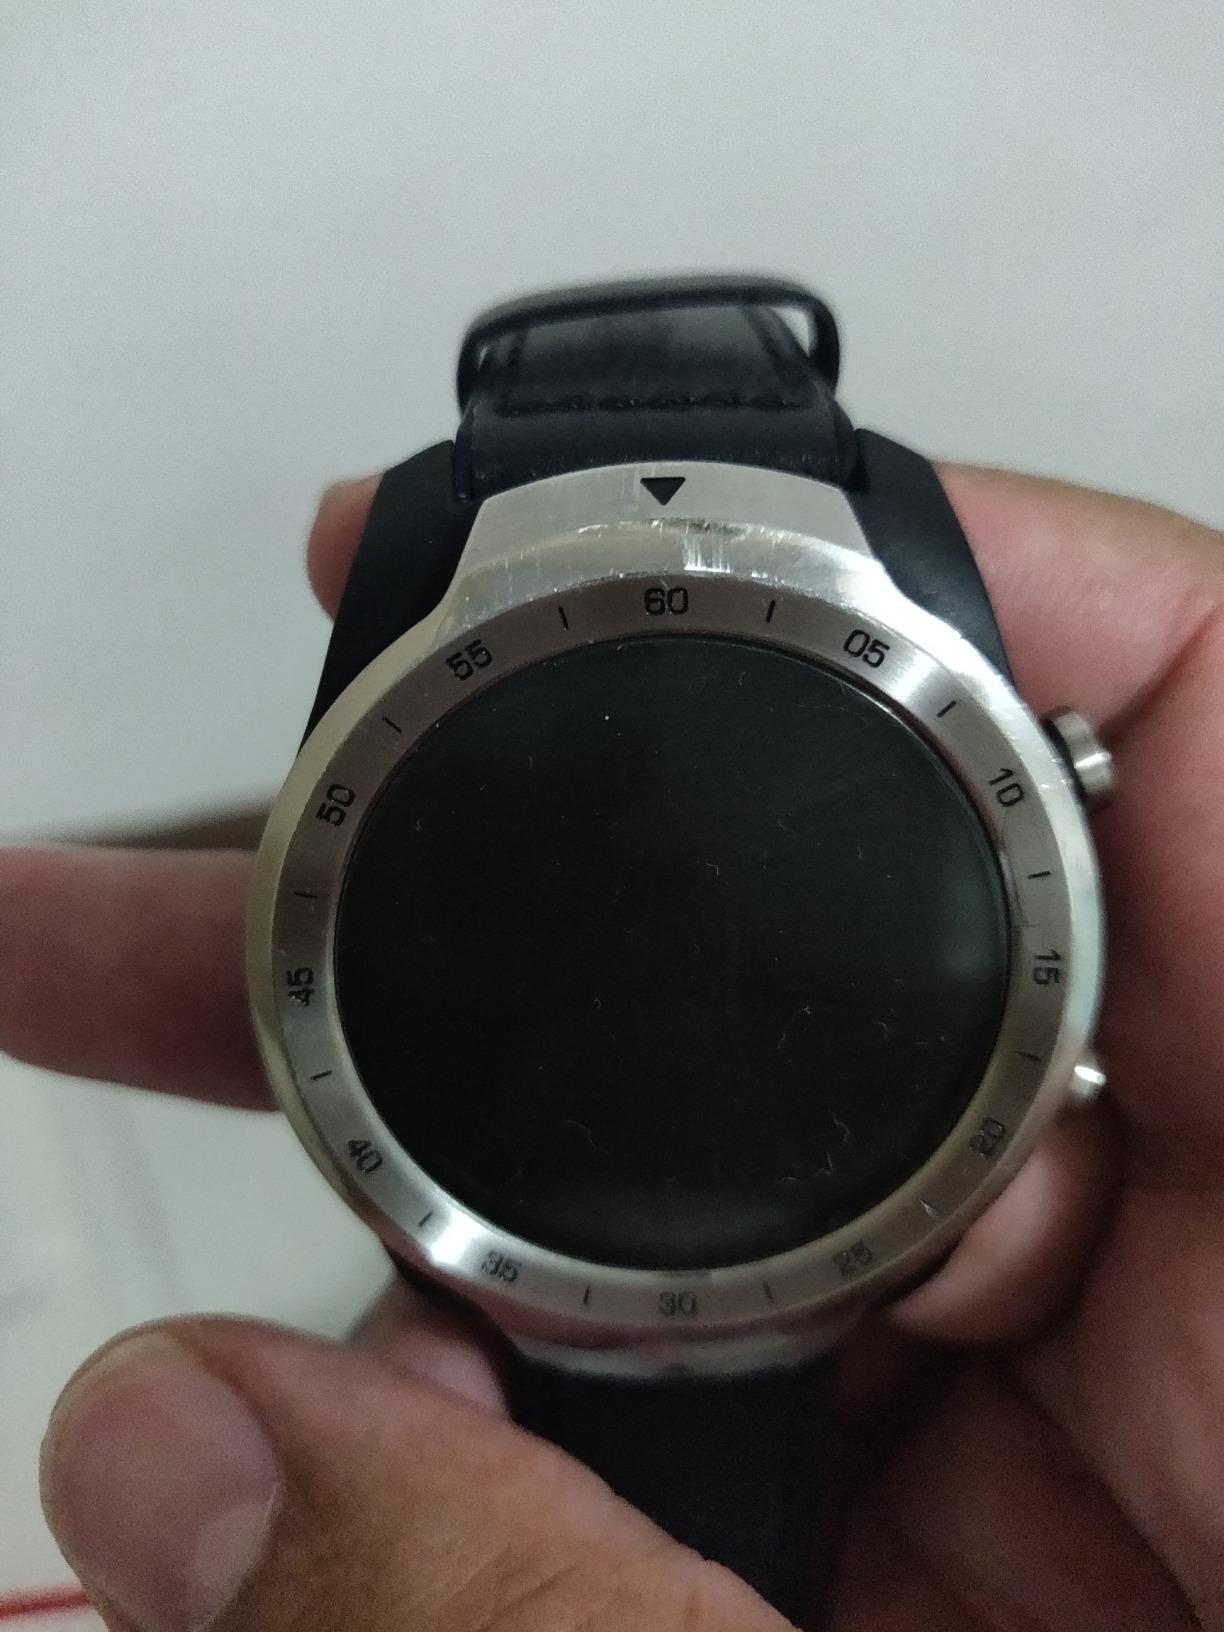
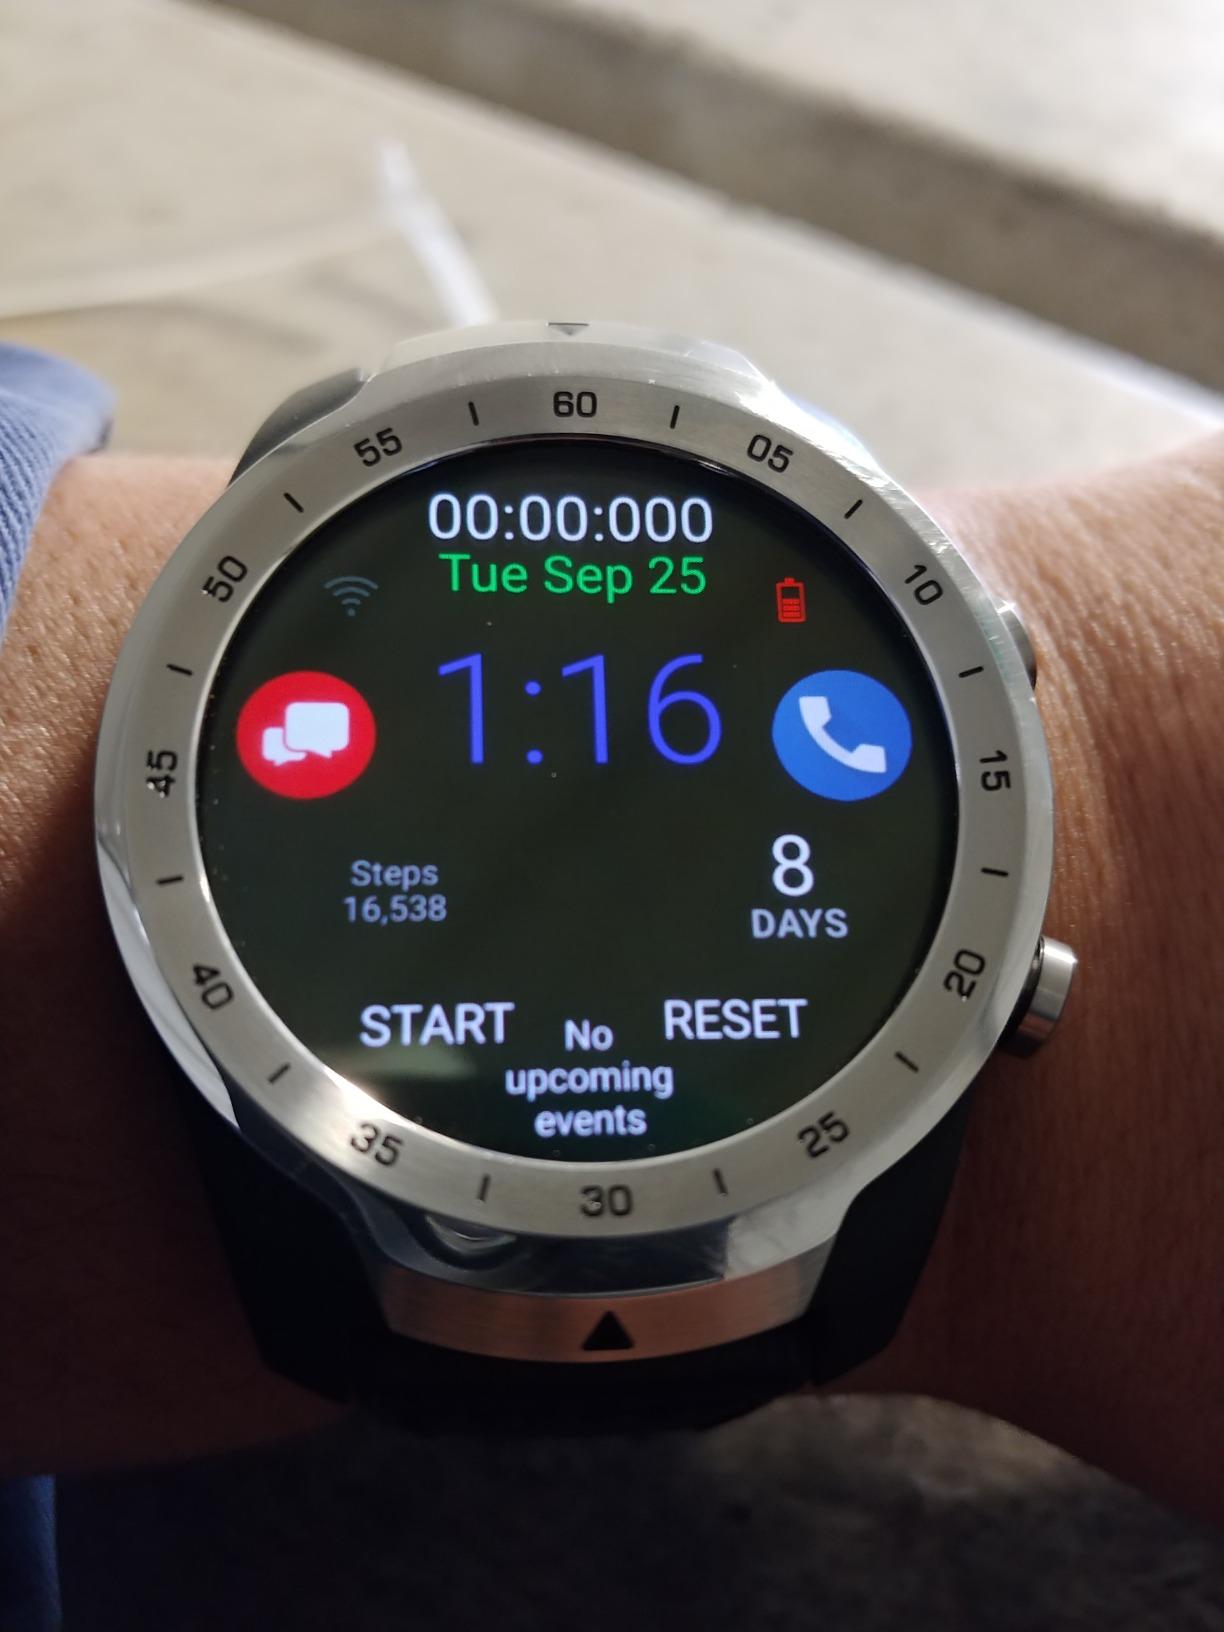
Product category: smartwatch
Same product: yes